Pål Golberg

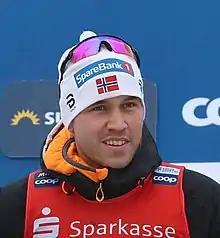
Golberg in 2019

Pål Golberg (born 16 July 1990) is a Norwegian cross-country skier. His biggest World Cup success so far is the victory in FIS Ski Tour 2020, stage event placed in Sweden and Norway. He represents the club Gol IL.